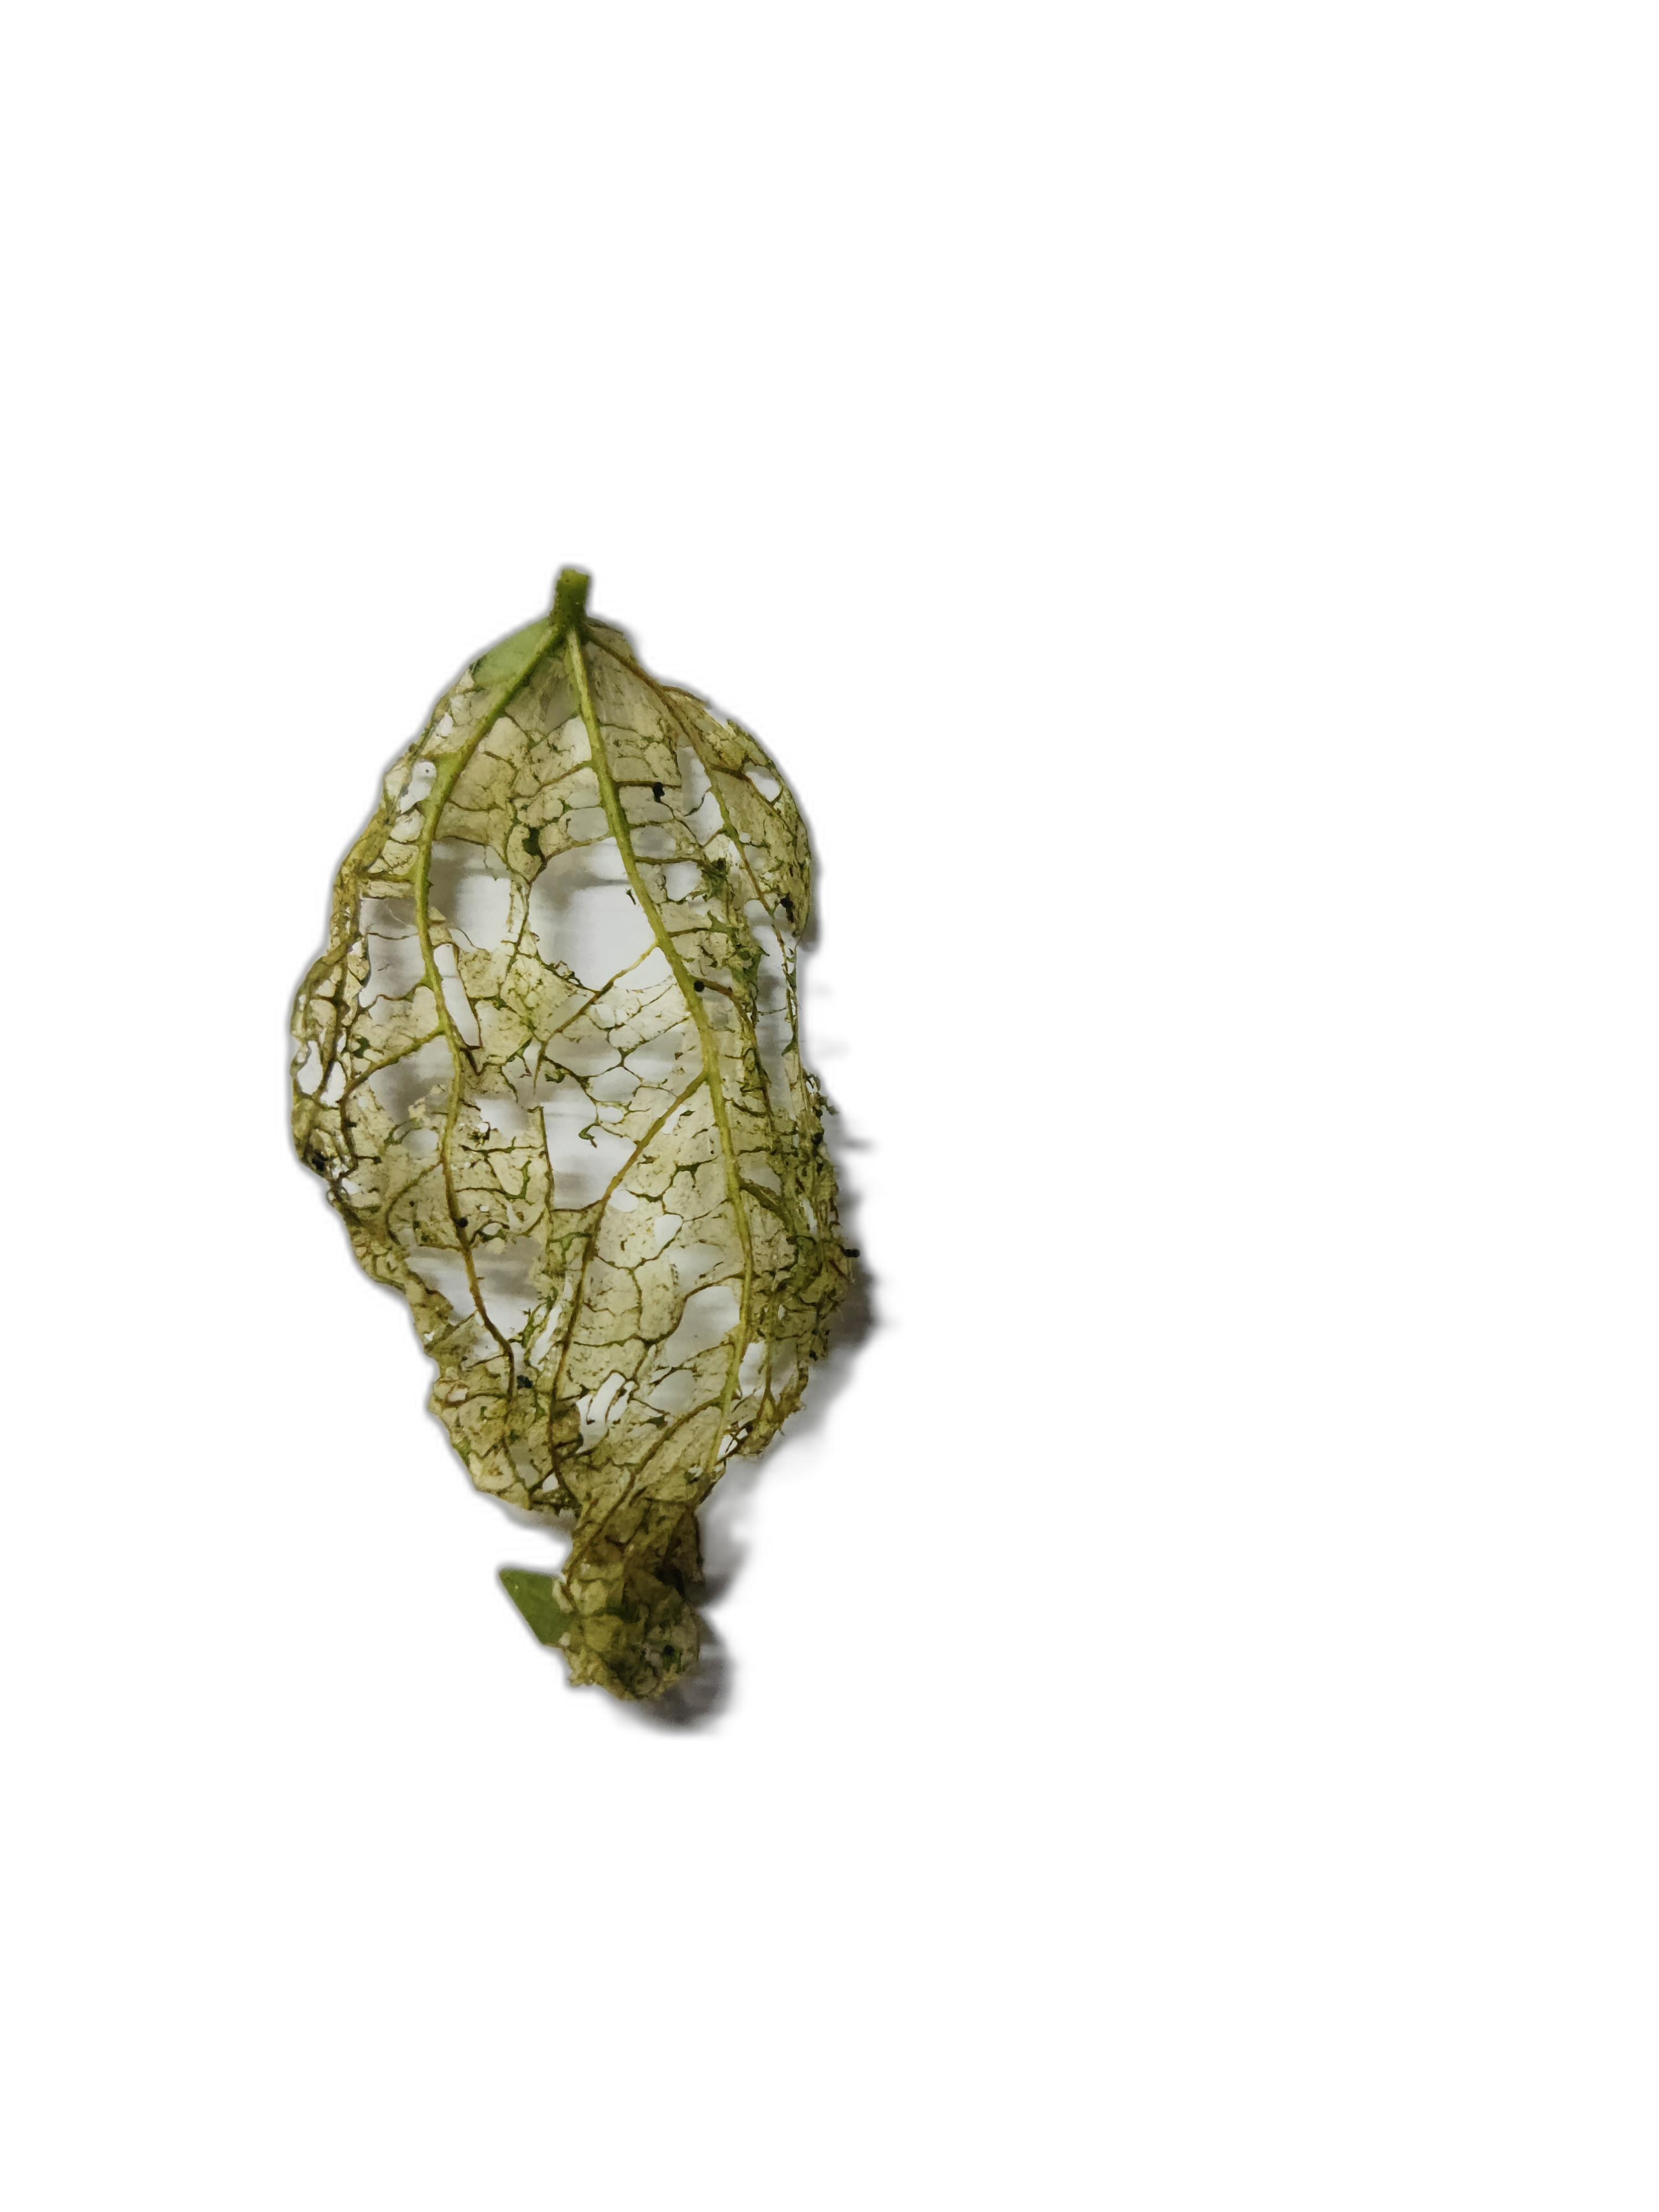
Label: Insect